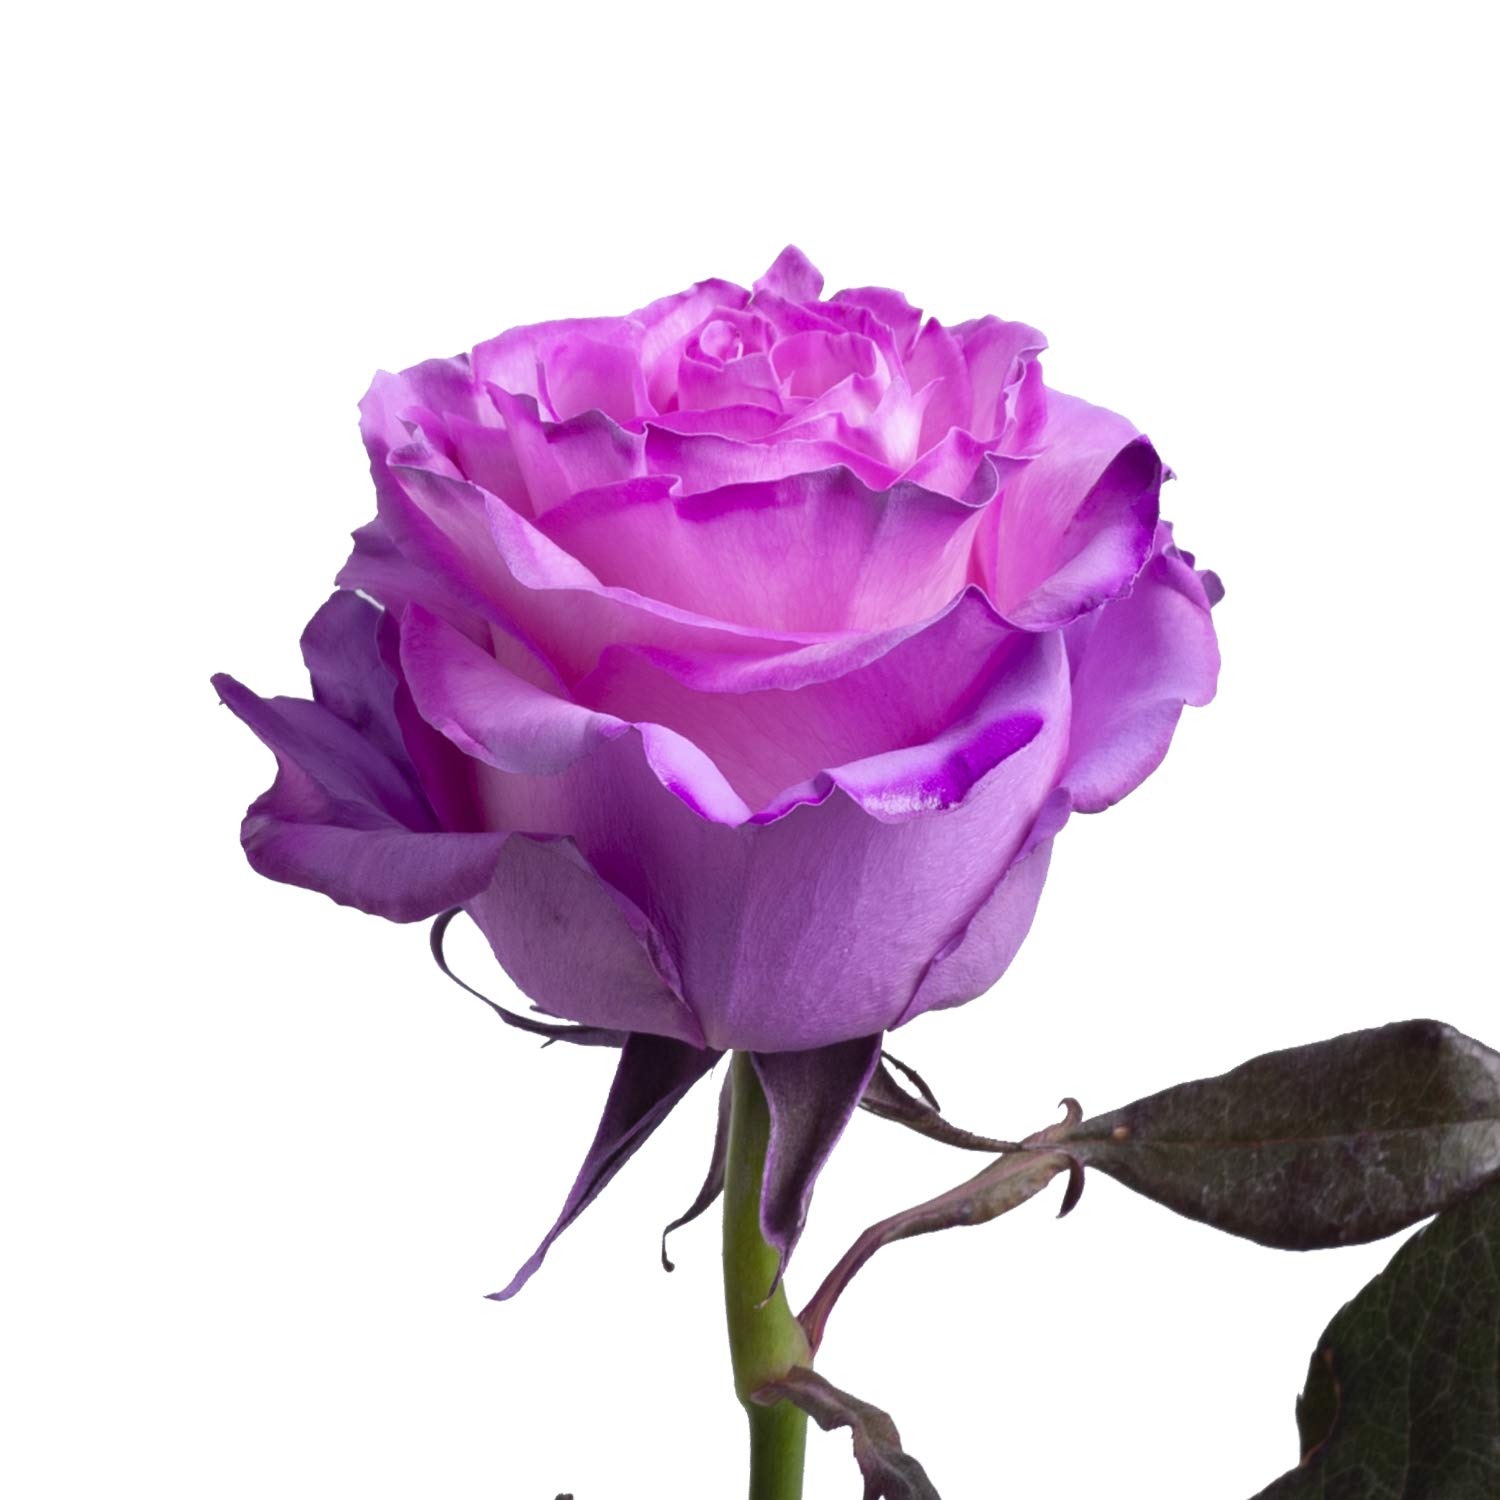
Item Name: Layla Painted Roses 50 cm - 125 Stems
Bullet Point 1: Cut and shipped directly from our farm upon order
Bullet Point 2: Stem Length (Approximation): 50 cm / 20 in Approx. bloom size: 5 cm / 2 in
Bullet Point 3: Available All year round Shipped from Ecuador
Bullet Point 4: Suggested Delivery Date is 2 to 3 days before your event
Bullet Point 5: Average vase life with proper care and handling, approximately 7 days
Value: 1.0
Unit: Count

Price: 239.38